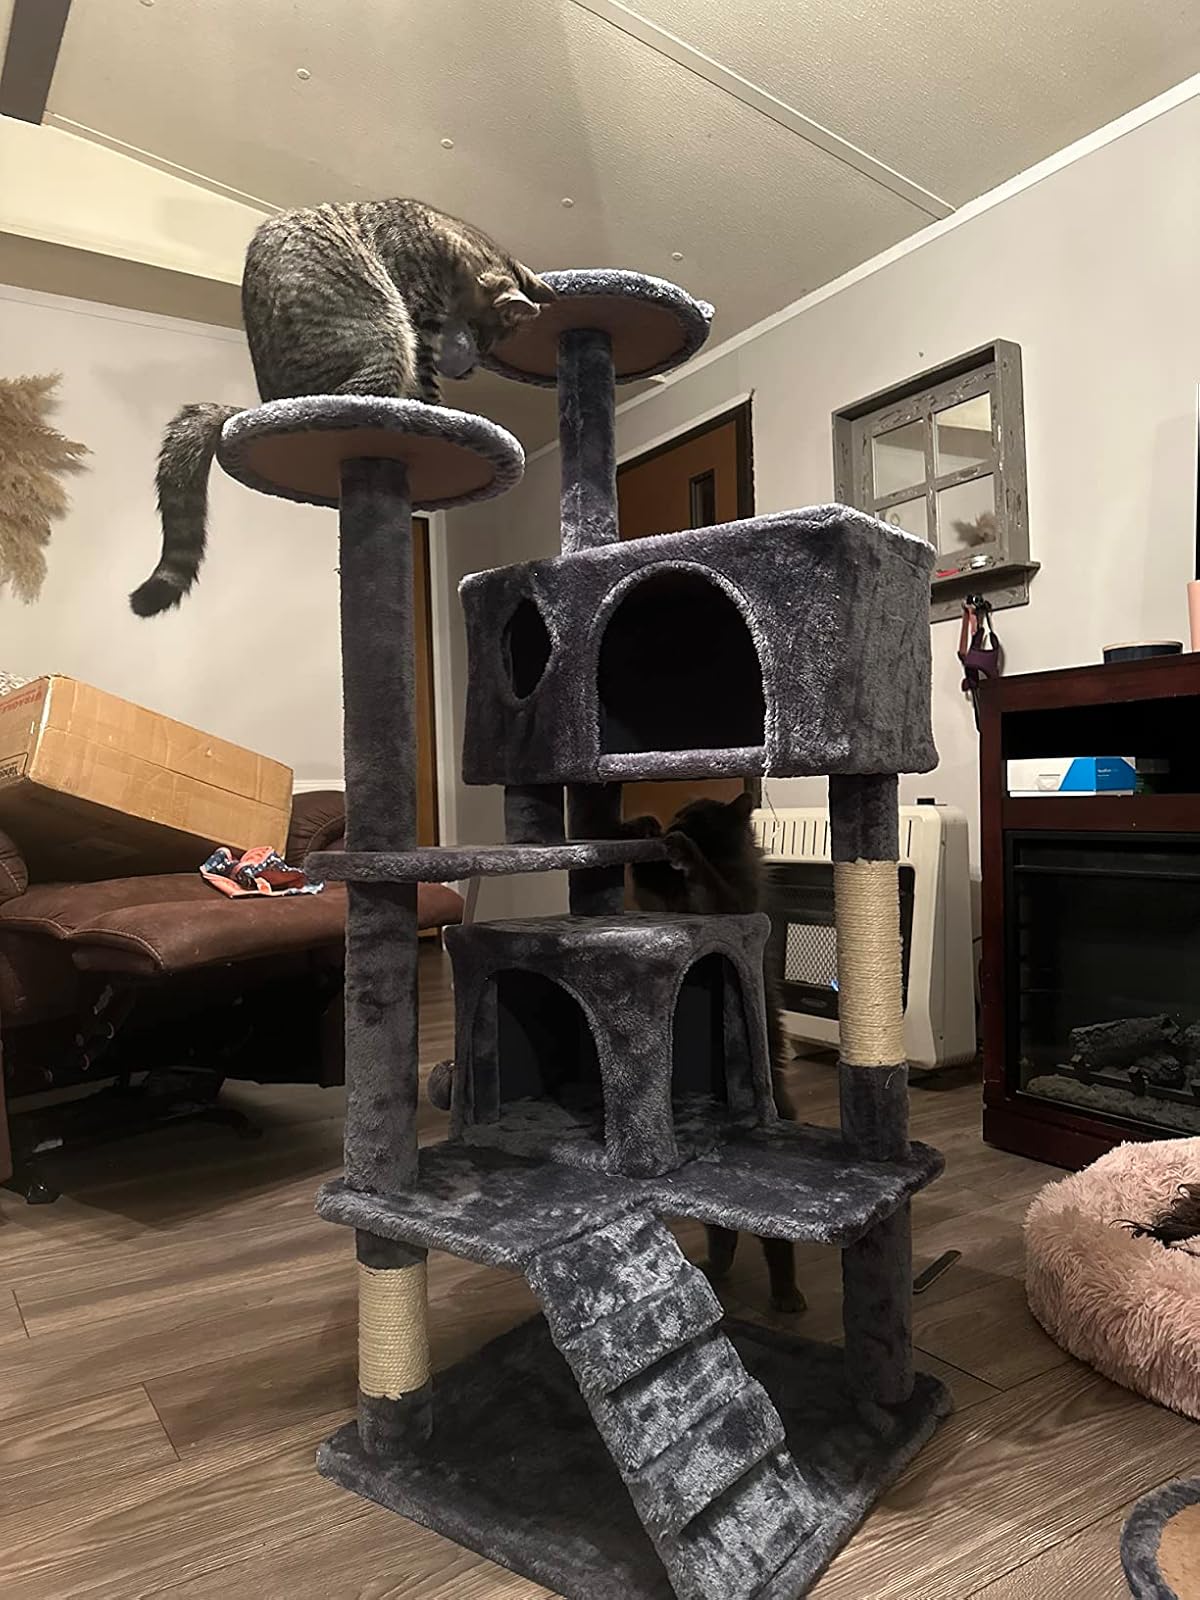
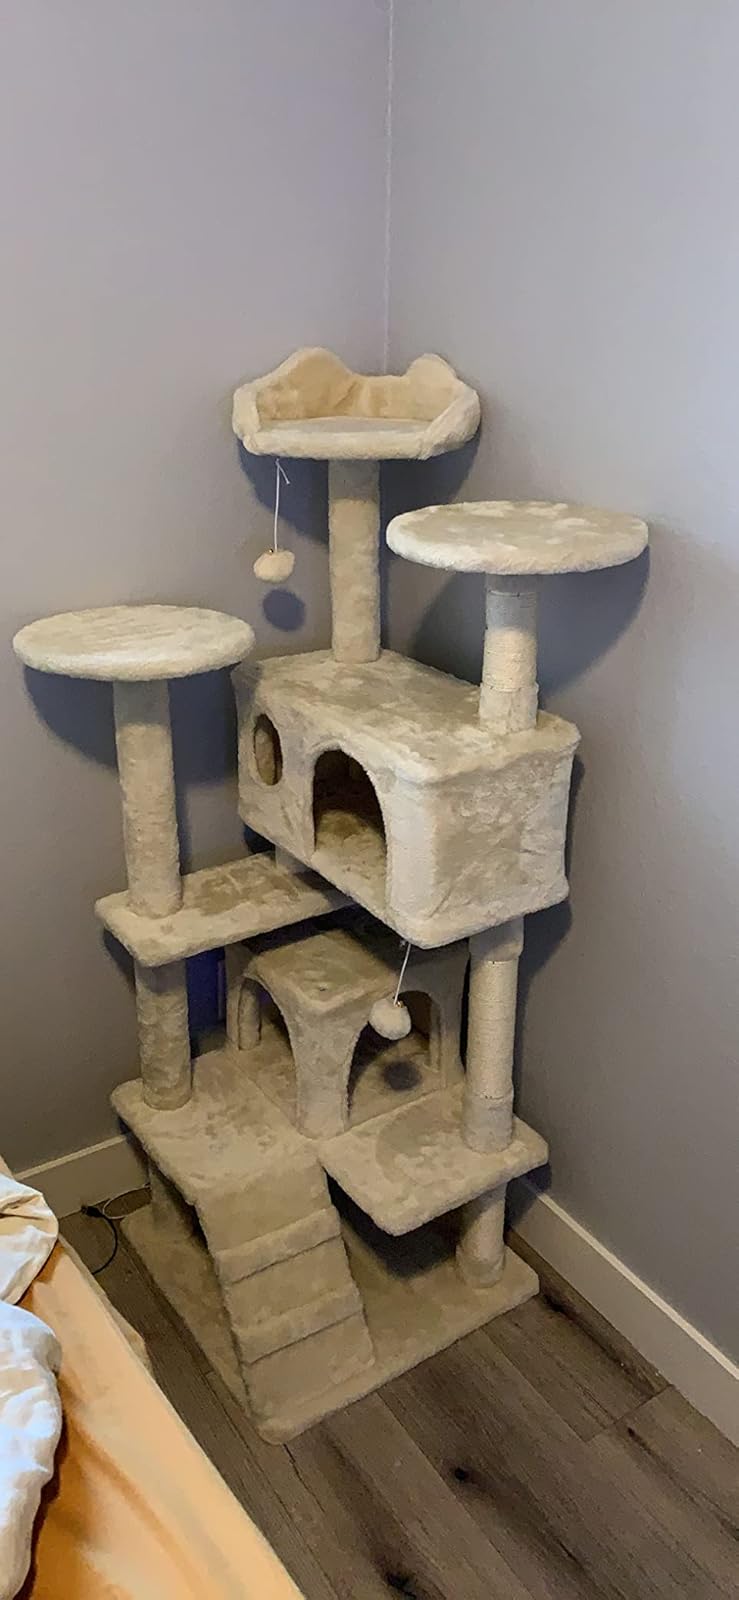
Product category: items_cat tree
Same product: no